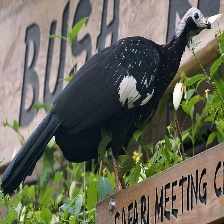
Species: BLUE THROATED PIPING GUAN
Scientific name: PIPILE CUMANENSIS